Team Novo Nordisk

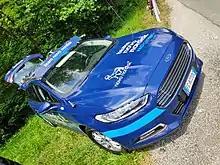
Team support car in 2019 Tour of Slovenia

In 2006, the team was in the 3,000-mile Race Across America to raise diabetes awareness. The team went on to win the event in 2007, 2009 and 2010.